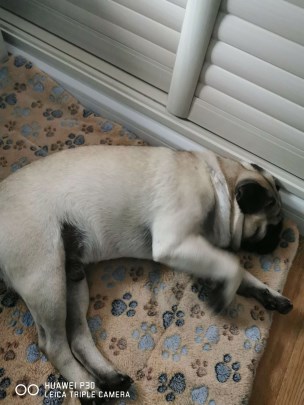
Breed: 798-n000130-pug